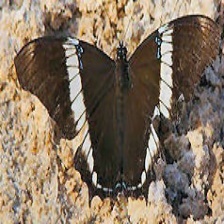
Species: BROWN SIPROETA